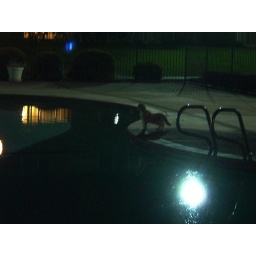
Ducks swimming in the apartment pool with cat watching from side